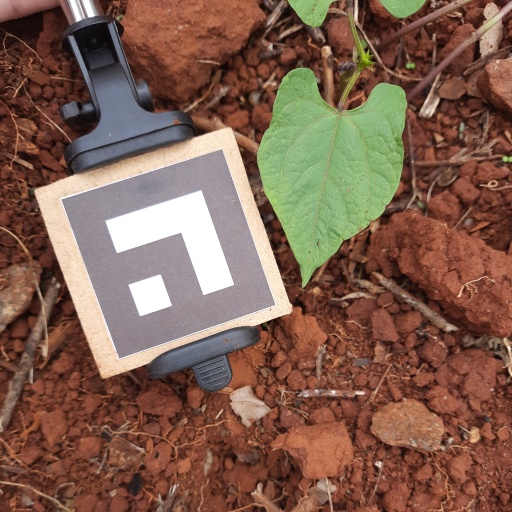
Observations: flat surface, no eating holes, under cloudy sky